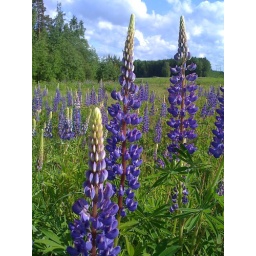
Purple flowers by the street